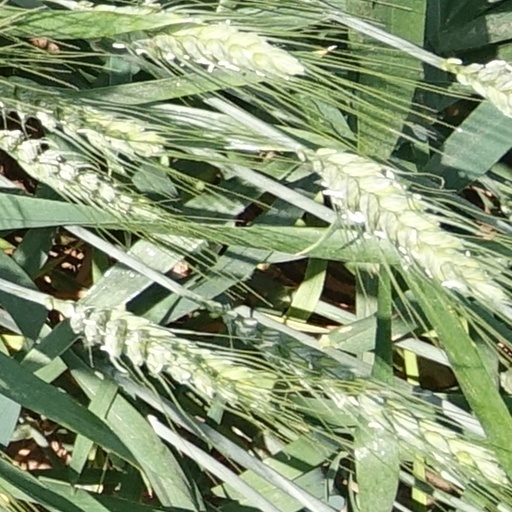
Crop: wheat